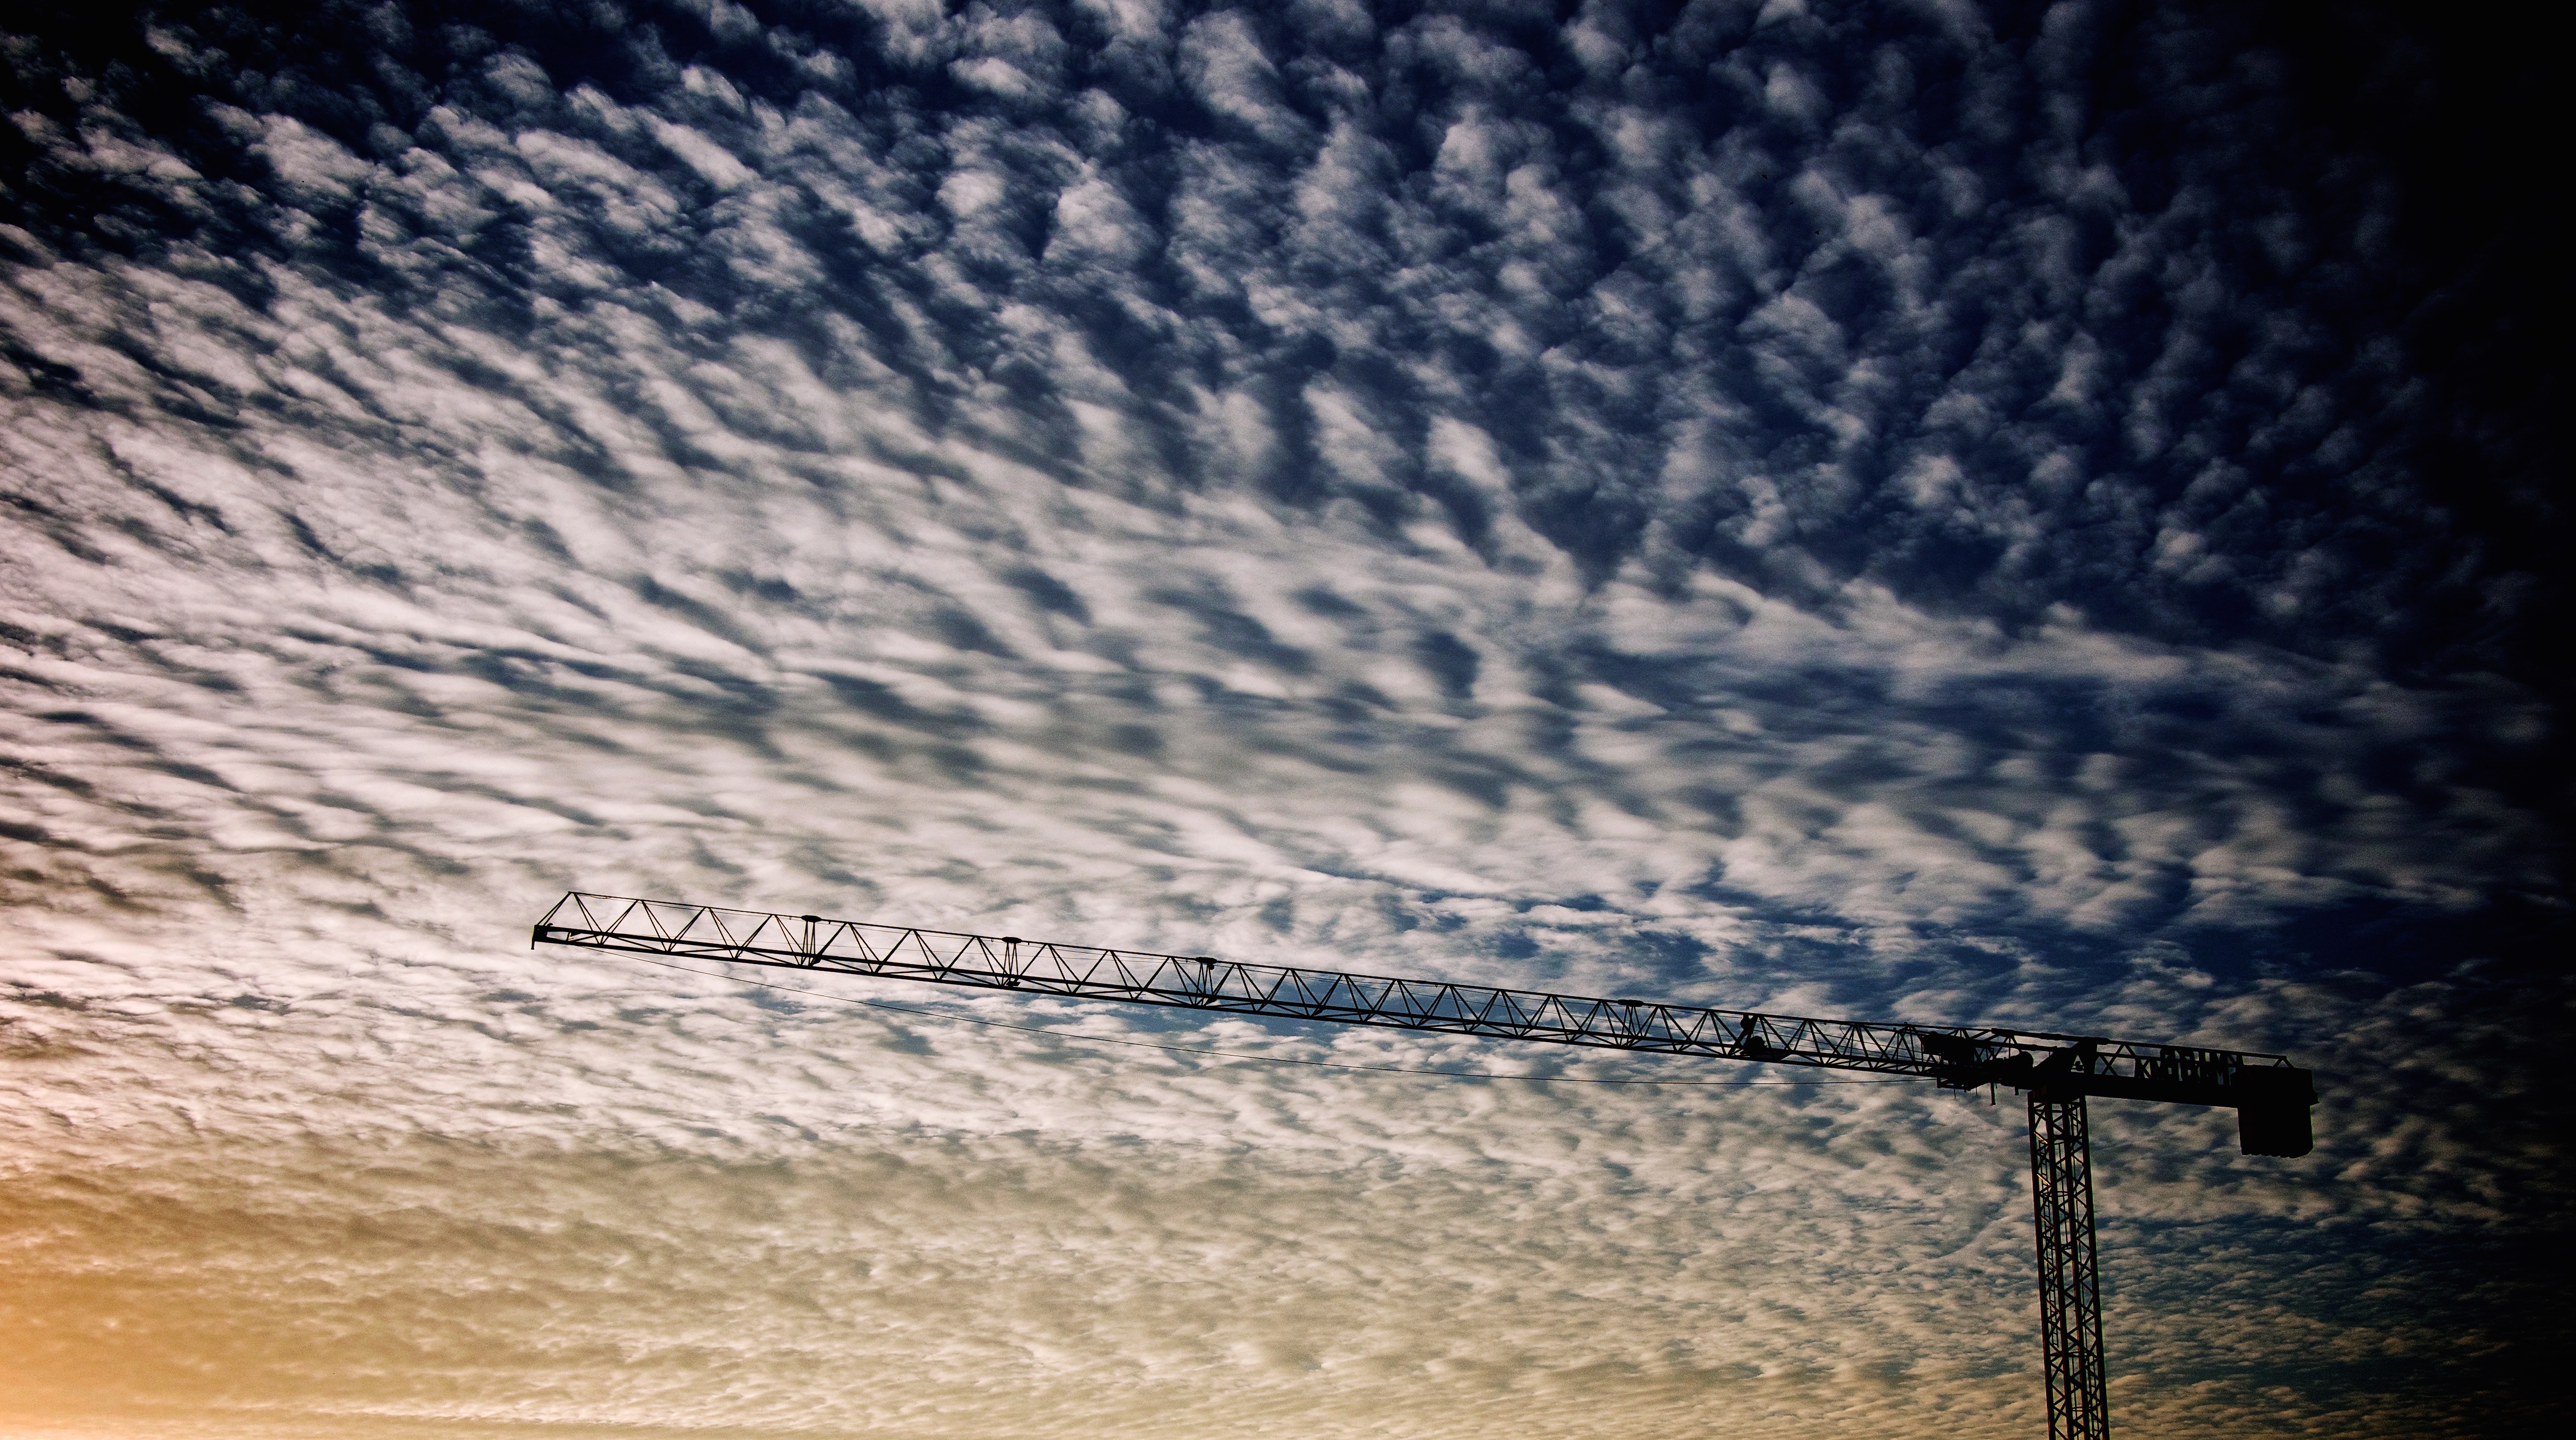
sea, water, ocean, horizon, light, cloud, sky, sunset, sunlight, morning, texture, wave, dawn, atmosphere, dusk, evening, construction, line, reflection, scenery, blue, clouds, crane, shape, meteorological phenomenon, atmosphere of earth, wind wave